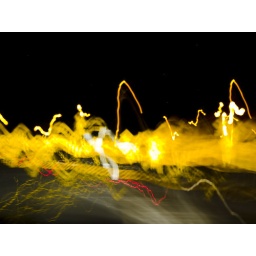
Going around a curve that had a ton of yellow caution signs around it.